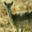
Label: deer